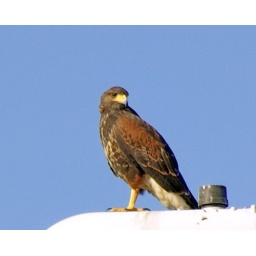
Harris Hawk - posing on a streetlight by my house